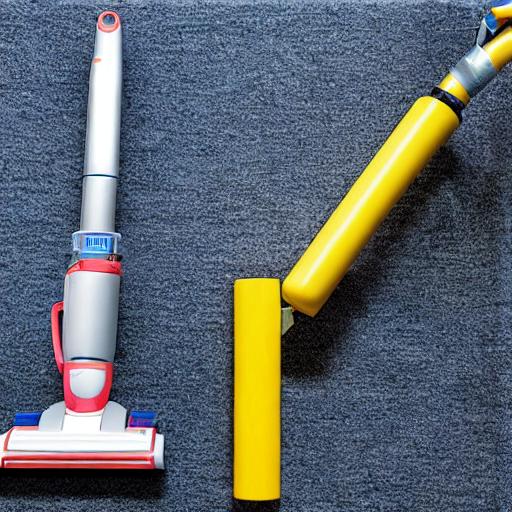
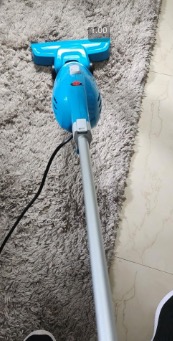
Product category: items_vacuum
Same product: no